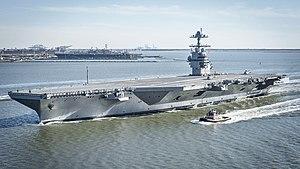
L'USS Gerald R. Ford (CVN-78) est un porte-avions de la marine américaine, navire de tête de la classe Gerald R. Ford qui doit progressivement remplacer les unités de la classe Nimitz. Il fait partie des 11 porte-avions géants de l'US Navy. Dévoilé le 16 janvier 2007 par communiqué du secrétaire de la Navy, Donald C. Winter, ce bâtiment porte le nom du 38ᵉ président des États-Unis, Gerald R. Ford, qui a combattu durant la Seconde Guerre mondiale à bord du porte-avions USS Monterey dans le théâtre du Pacifique en terminant sa carrière avec le grade de lieutenant-commander.